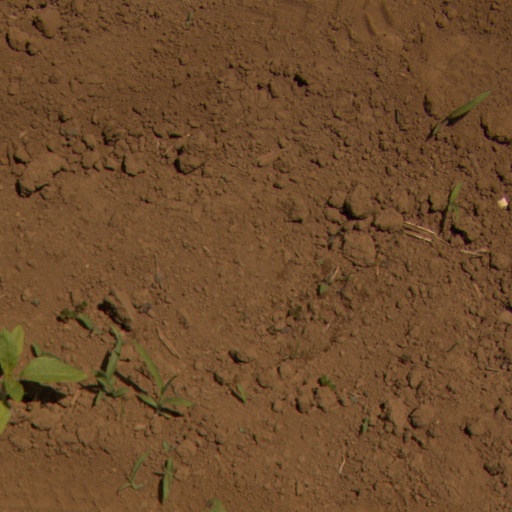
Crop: Jerusalem artichoke